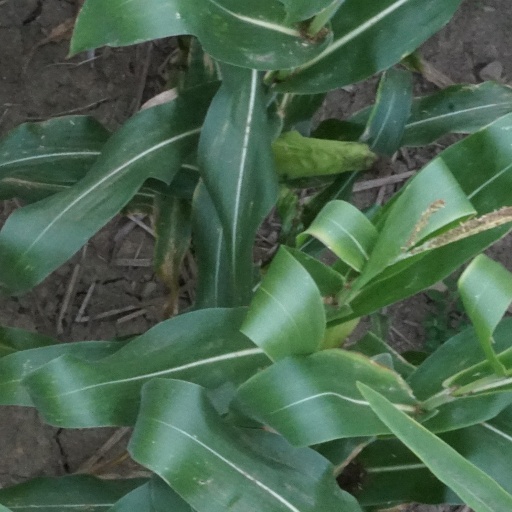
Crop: maize; corn